United Kingdom in the Eurovision Song Contest 2002

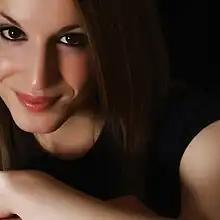
Jessica Garlick represented the United Kingdom after winning "A Song for Europe 2002"

"A Song for Europe 2002" was the national final developed by the BBC in order to select its entry for the Eurovision Song Contest 2002. Eight acts competed in the competition which consisted of a radio semi-final on 1 February 2002 and a televised final on 3 March 2002. The semi-final was broadcast on BBC Radio 2, while the final was broadcast on BBC One.